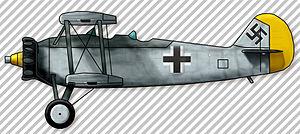
Le Heinkel He 50 était un avion militaire de l'entre-deux-guerres allemand. Il a également été utilisé durant la Seconde Guerre mondiale.